Kari Korhonen

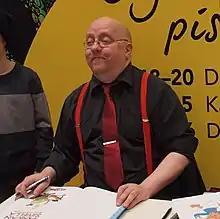
Korhonen at the Helsinki Book Fair in 2014

(born 8 October 1973) is a Finnish cartoonist known for his stories about Donald Duck.